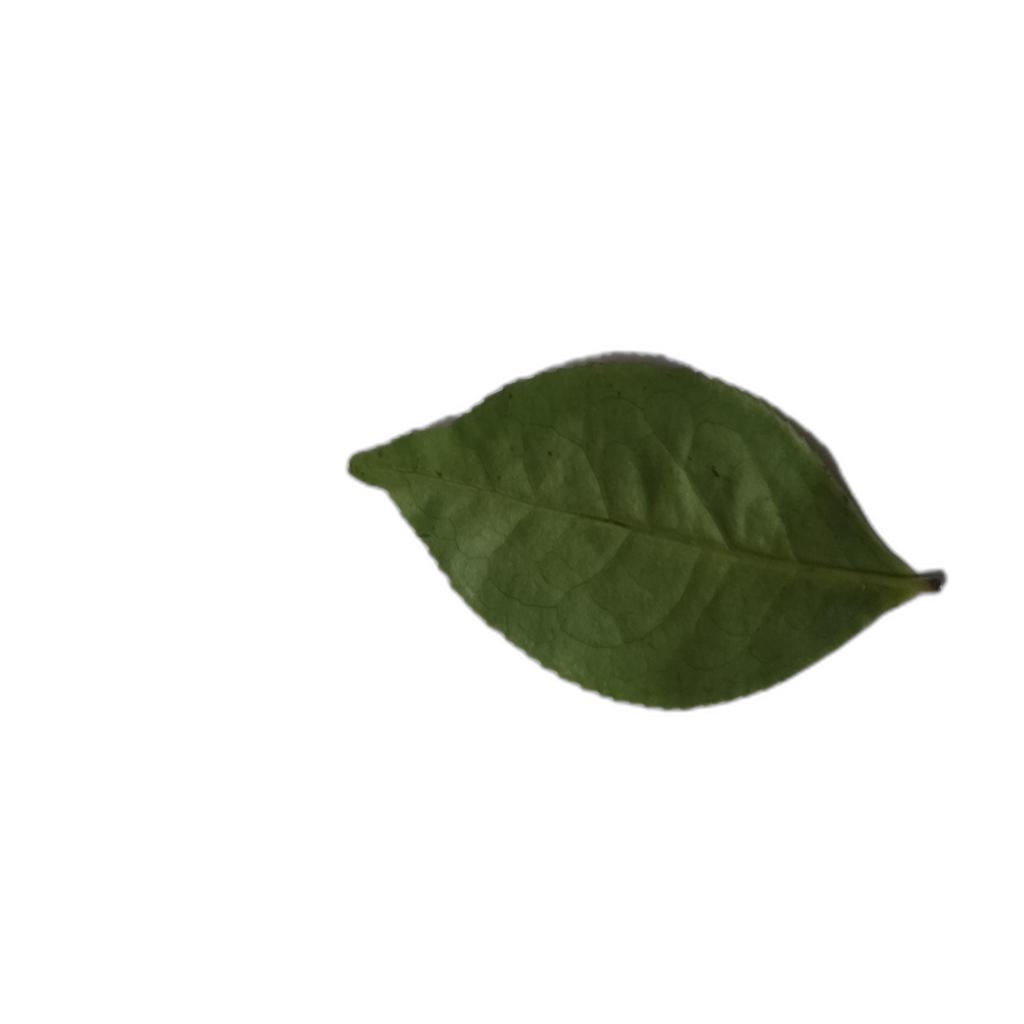
Label: Healthy